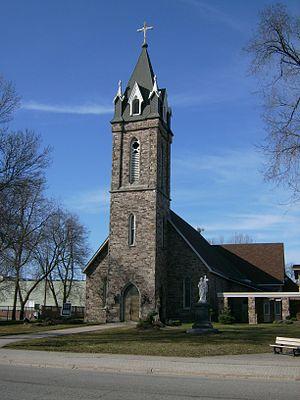
Sault-Sainte-Marie est une municipalité ontarienne.